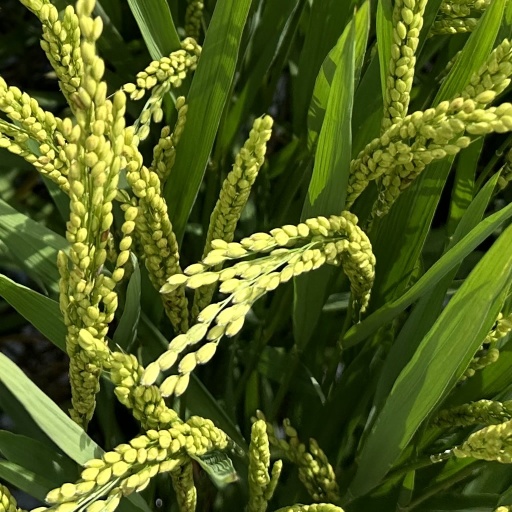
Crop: rice